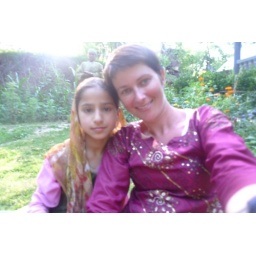
Me and girl, sitting in the garden of the house we were staying in.